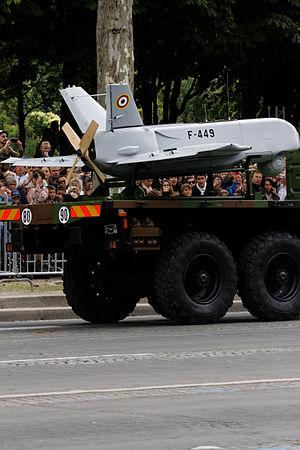
Défilé du 14 juillet 2014 sur les Champs-Élysées à Paris. Troupes motorisées. Vue arrière d'un drone de type SDTI.
Le 61ᵉ régiment d'artillerie est un régiment d'artillerie de l'armée française, créé en 1910, et qui se distingua notamment lors de la Première Guerre mondiale, et lors de la bataille de France, au début de la Seconde Guerre mondiale. En 1914, les soldats allemands ont surnommé les artilleurs du 61ᵉ les « Diables noirs » à cause de leur courage, de la couleur de leur uniforme et de la poudre à canon qui leur noircissait le visage.